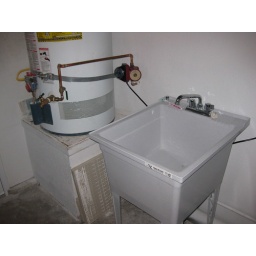
Wash sink and hot water unit in Garage